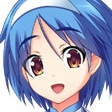
Portrait style: Anime Portrait